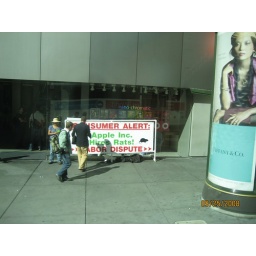
Some unhappy person in front of the apple store this morning